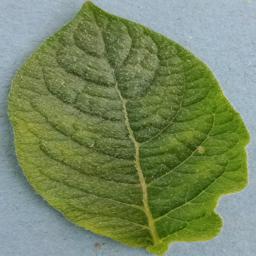
Etiqueta: Sana